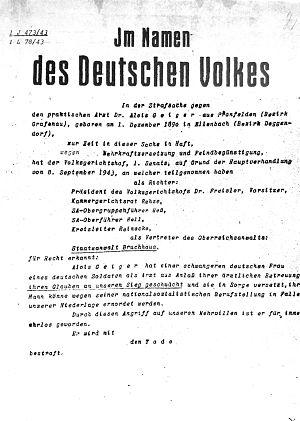
Wehrkraftzersetzung ou Zersetzung der Wehrkraft est un terme du droit militaire allemand traduit par démoralisation des troupes : il est utilisé sous le Troisième Reich de 1938 à 1945 pour qualifier ce que le régime nazi considère comme un crime de sédition.